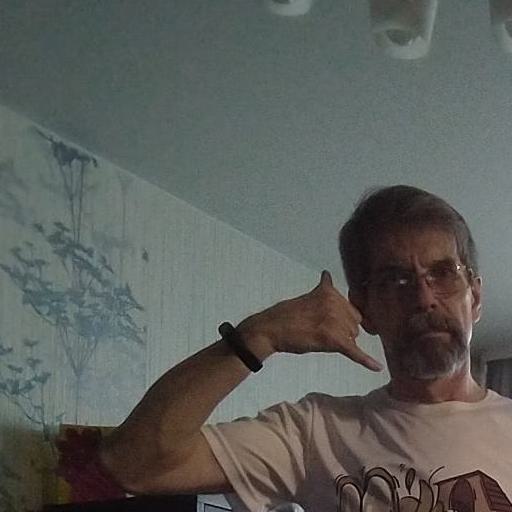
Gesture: call